Hearts and Spurs

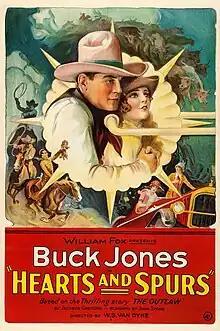

Hearts and Spurs is a 1925 American silent Western film directed by W.S. Van Dyke and starring Buck Jones, Carole Lombard, and William B. Davidson. The film was partly shot on location in San Bernardino County. It received mixed reviews on its release.